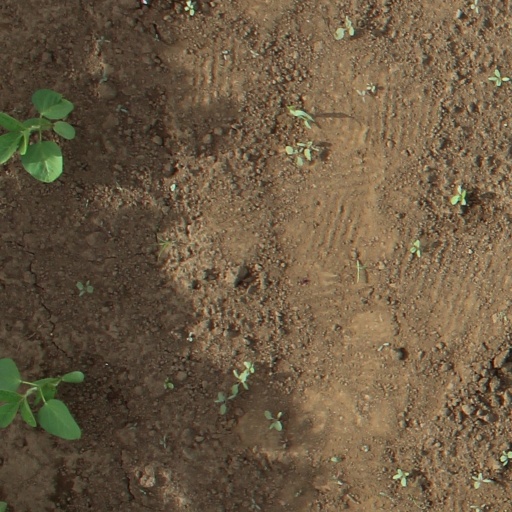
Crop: soybean